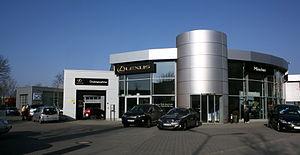
Lexus est un constructeur automobile de luxe, créé en 1989 par le groupe japonais Toyota. C'est la division haut de gamme de Toyota, dont le siège mondial est situé à Aichi, au Japon et possède des quartiers généraux à Bruxelles en Belgique et à Plano au Texas. Les modèles composant la gamme Lexus sont, selon les pays, des modèles issus de la gamme japonaise de Toyota ou des modèles de conception propre à Lexus. L’Europe a toujours eu des modèles conçus par Lexus.